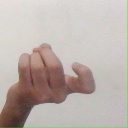
अक्षर: ज